Werner Münch

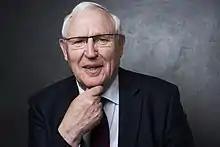
Münch (2019)

Dr. Werner Münch (born 25 September 1940 in Bottrop, Province of Westphalia) is a German politician (CDU). After the reunification of Germany he moved to Saxony-Anhalt where he became the first Financial Minister of this state since refounding of same after the reunification under the 1st Minister-President Gerd Gies. After Gies had to resign already in 1991 Münch was elected as 2nd Minister-President of Saxony Anhalt from 4 July 1991 to 28 November 1993, when he resigned after criticism over alleged overpayments. He was succeeded by Christoph Bergner.